Winter Garden Theatre

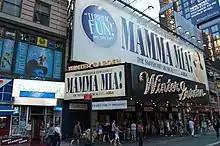
Seen while "Mamma Mia!" was in production

In 2000, the Shubert Organization and General Motors (GM) began discussions over a possible sponsorship, in which the Winter Garden could be rebranded for Cadillac, a division of GM. Early the same year, theatrical media announced that "Cats" would close that June, having played to more than 10 million guests and grossing over $380 million. "Cats" closed on September 10, 2000, and objects from the production were auctioned at the Winter Garden. Afterward, architect Francesca Russo restored the theater to its 1920s appearance. The $10 million project entailed restoring many of the architectural features that had been heavily modified for "Cats", as well as restoring the lobby, lounges, seats, and ticket areas. Historical design features, such as light fixtures and plasterwork, were restored or replaced. The stage, which had been disassembled for the run of "Cats", also had to be reconstructed.